Sydney Freight Network

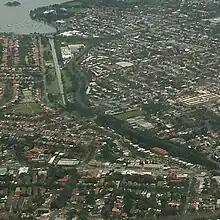
Aerial view of the Rozelle branch through Haberfield (to the left) and Leichhardt (to the right)

During the 1990s, the section between Dulwich Hill and Rozelle also saw a considerable decline in traffic after handling of bulk grain moved to Port Kembla, Enfield yard was remodelled and marshaling of trains consolidated there, and operations at the Glebe Island and White Bay ports wound down. Rozelle yard became overgrown but was used intermittently for the storage of disused railway wagons and passenger carriages. Eventually, the sole traffic was a service to deliver cereals to Mungo Scott's flour mill at Summer Hill. In 2009, the mill relocated to Maldon and all traffic on the line ceased.